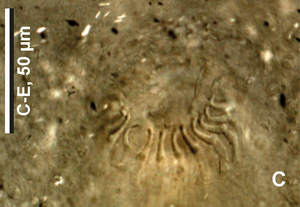
Lethacotyle fijiensis Manter & Prince, 1953 est une espèce de monogènes appartenant à la famille des Protomicrocotylidae Johnston & Tiegs, 1922.